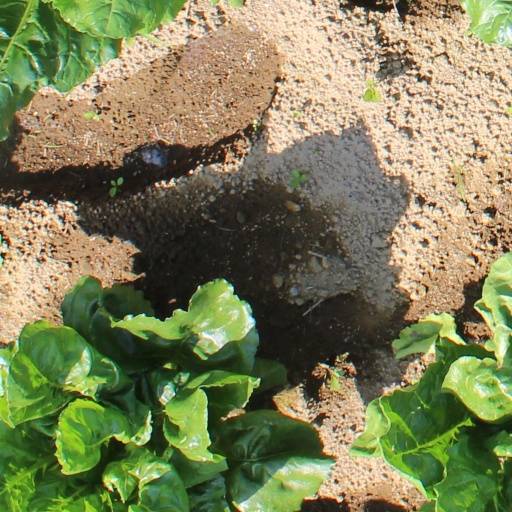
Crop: sugar beet